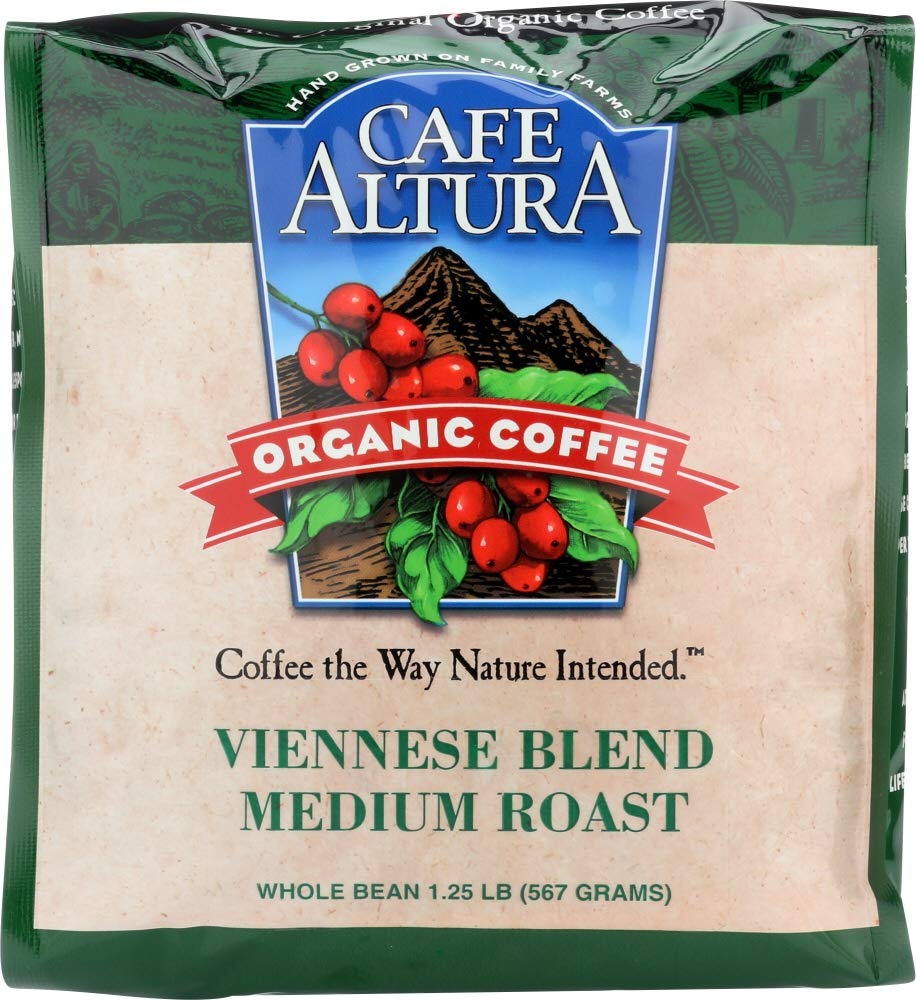
Item Name: Viennese Blend Whole Bean Coffee1.25 Lbcafe Altura
Value: 40.0
Unit: Ounce

Price: 22.29